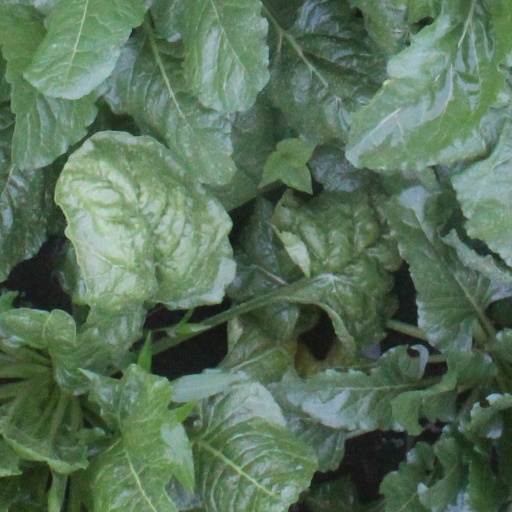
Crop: sugar beet